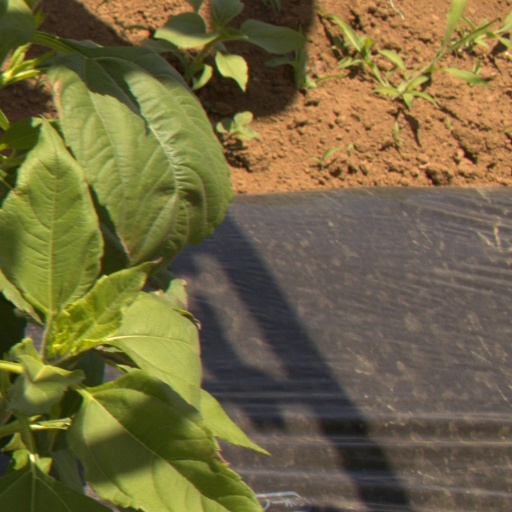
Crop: Jerusalem artichoke